Jean-Louis Borel

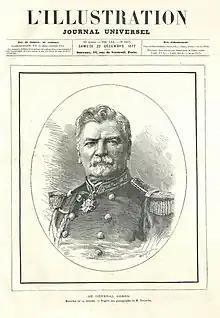
The picture of Jean-Louis's Portrait

Jean-Louis Borel (3 April 1819, Fanjeaux – 20 February 1884, Versailles) was a French general and politician.